Barak Valley

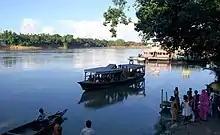
Barak River, a natural scenaric beauty of valley

There are around 104 forest Villages in Barak Valley. Among the three districts in Barak Valley, Cachar have an area of 3,786 km, out of which 2,222.34 km area is covered with forest, Hailakandi district have a total area of 1,327 km, out of which 774.34 km is covered with forest, Karimganj district have a total area of 1,809 km, out of which 851.43 km area is covered with forest.